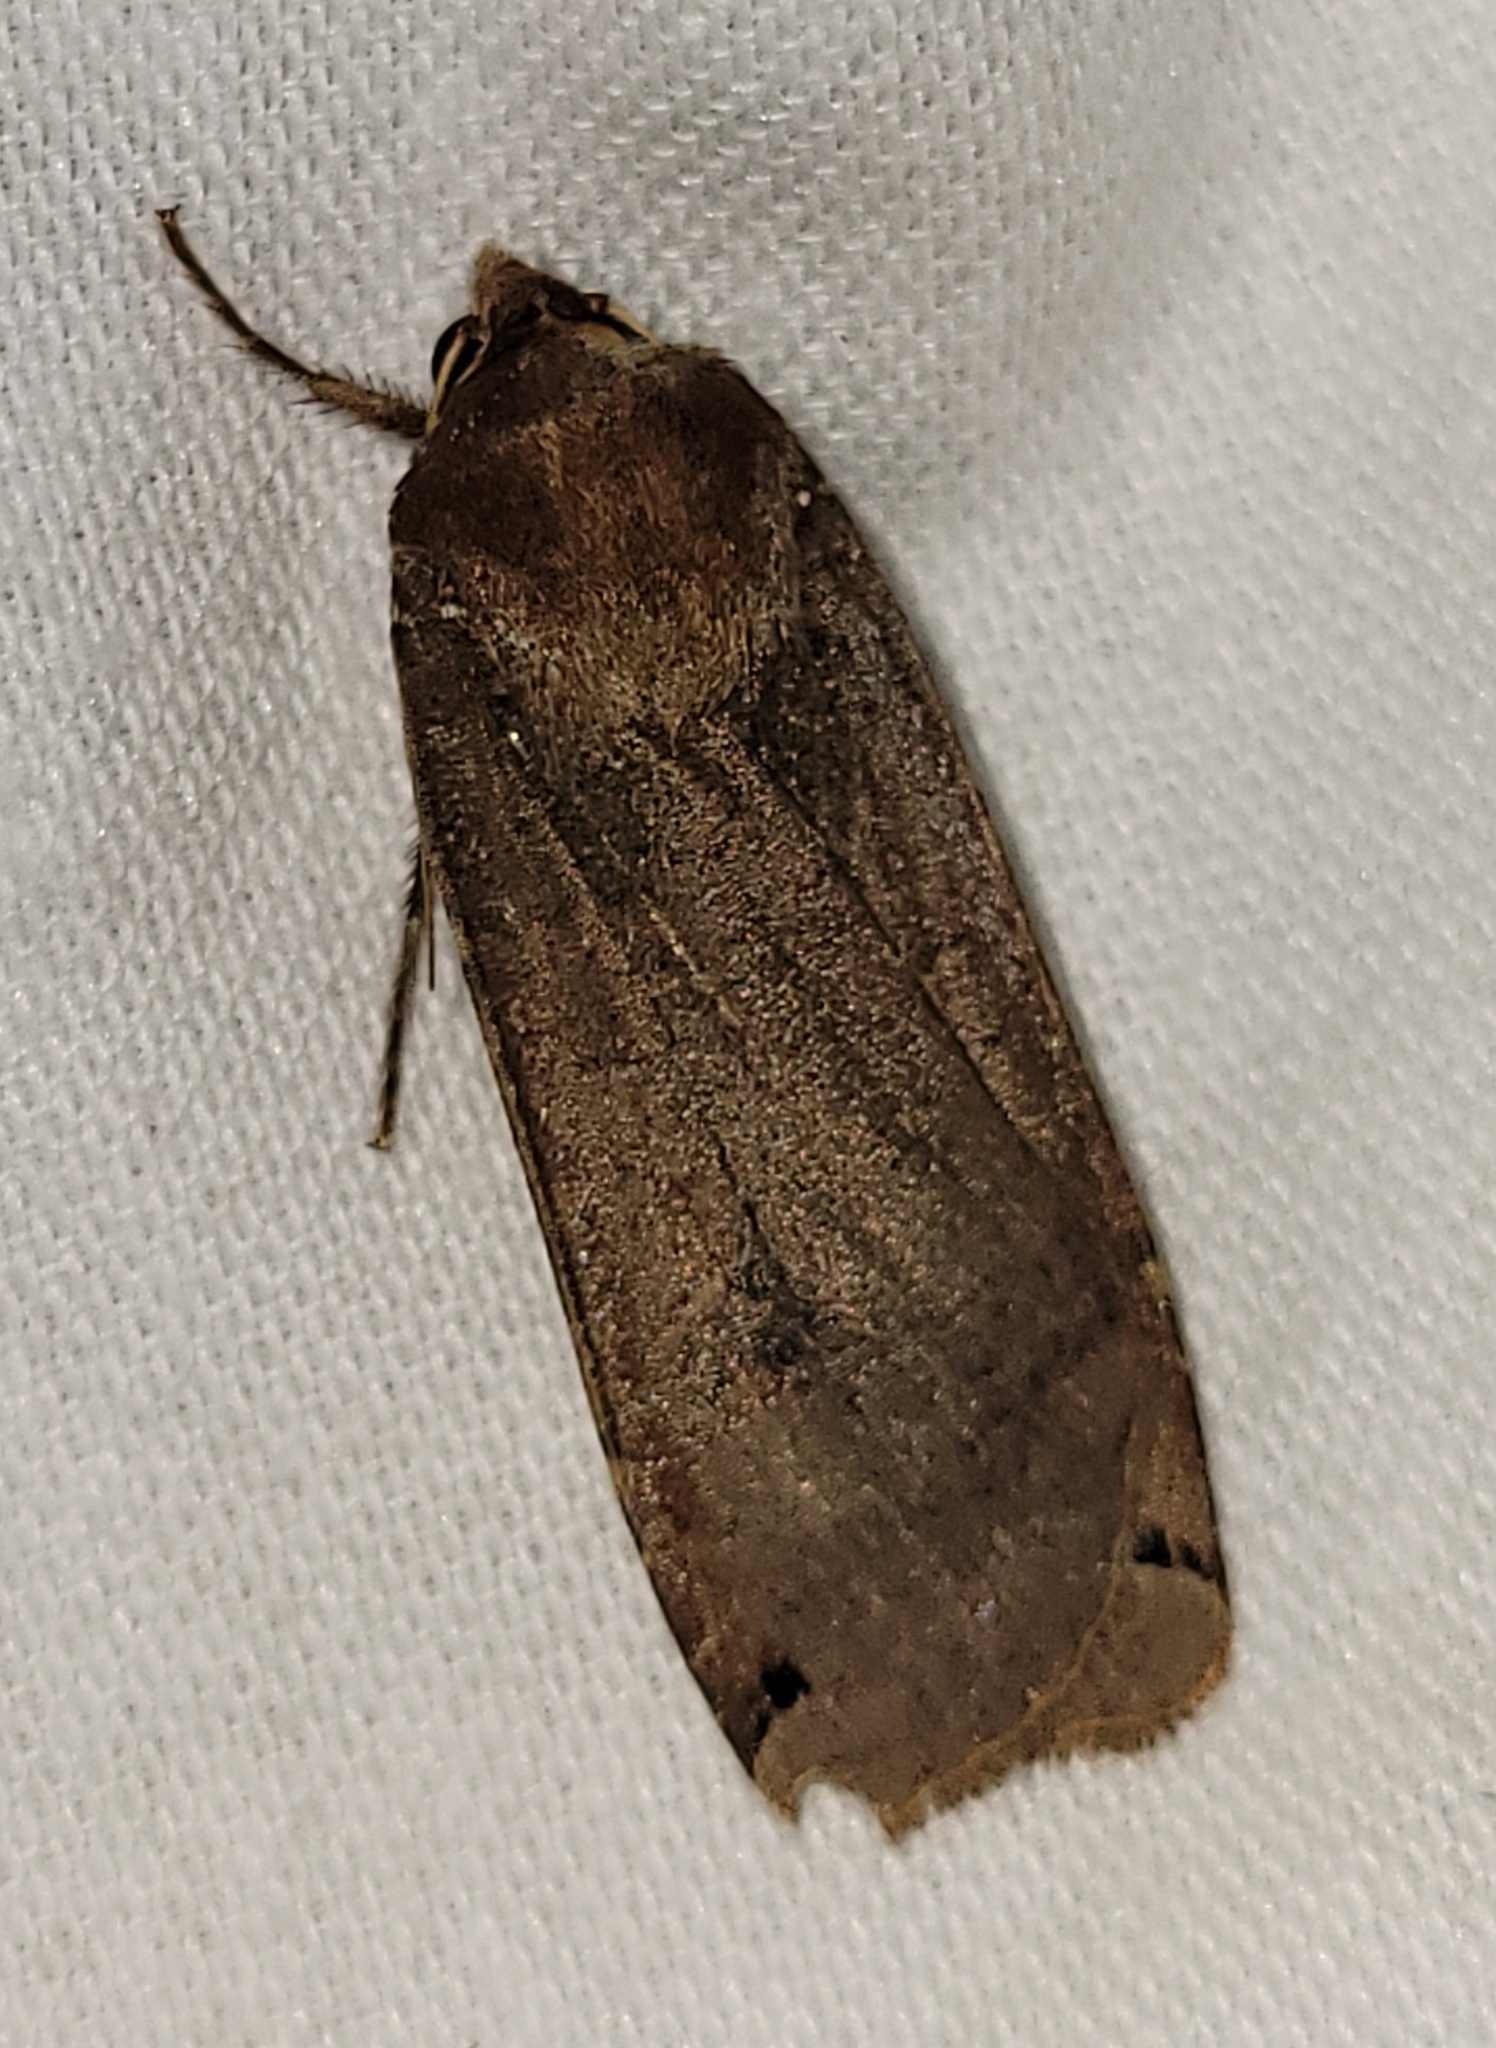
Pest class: cutworms